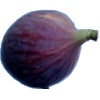
Label: fig